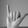
ASL letter: Y